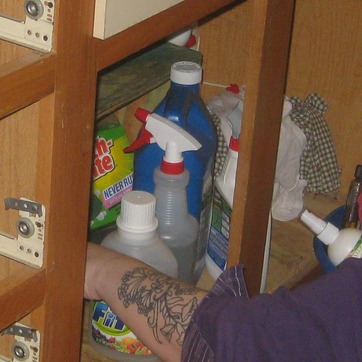
Material: plastic